Kent State Golden Flashes baseball

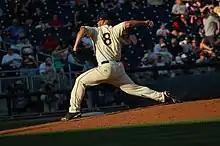
Josh Pierce pitching in the 2012 College World Series

Kent State has participated in the NCAA Division I Baseball Championship 14 times, making their first appearance in 1964 when they hosted the eventual national champion Minnesota Golden Gophers in the regional round. They have qualified automatically as champions of the MAC for every NCAA tournament appearance except 1994, when they were selected as an at-large team. Through the 2018 appearance the team has a 16–29 record in the tournament. The Flashes have one regional title and one super regional championship, both won in 2012.